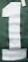
Number: 1